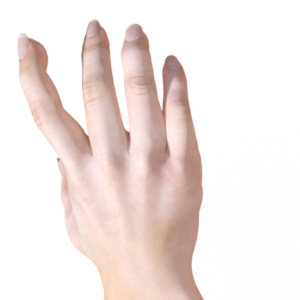
Label: paper